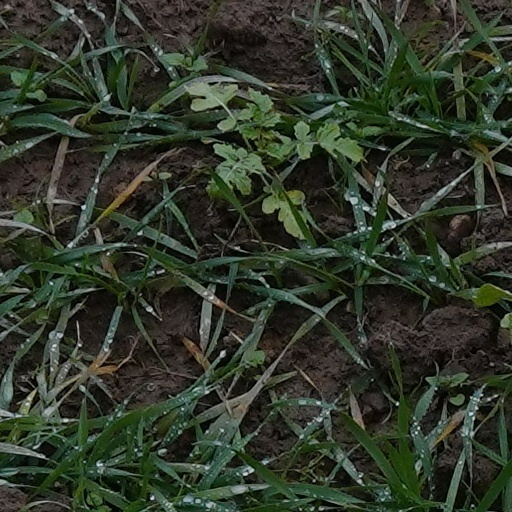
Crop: wheat